Fantasy on Ice

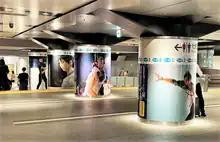
TV Asahi pillar gallery at Tokyo Station, depicting Yuzuru Hanyu at the 2022 Fantasy on Ice among others

Selected shows, usually the final events on Sunday, were broadcast live or with few weeks delay on Japanese television. In 2022, most shows were aired on the subscription channel CS TV Asahi. Some archived recordings from previous years were replayed as specials like the "2022 Golden Week Figure Skating Broadcast" on CS TV Asahi from May 29 to June 5. As of June 2022, the Fantasy on Ice show was not planned to be broadcast or livestreamed outside Japan, which made it particularly difficult for international audience to access recordings of the events. In August 2022, Fantasy on Ice uploaded various recordings of the opening performances from Kobe and Shizuoka to their official YouTube channel.